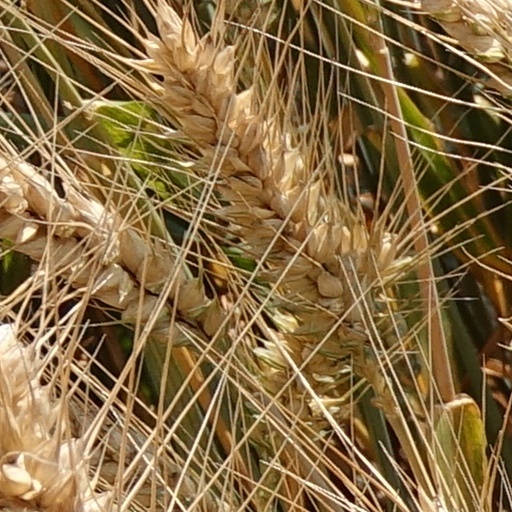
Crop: wheat